Jacob Stallings

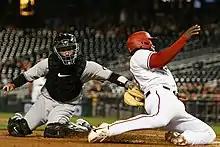
Stallings (left) tagging a baserunner during a 2022 game at Nationals Park

On November 29, 2021, the Pirates traded Stallings to the Miami Marlins for Zach Thompson and minor leaguers Kyle Nicolas and Connor Scott.